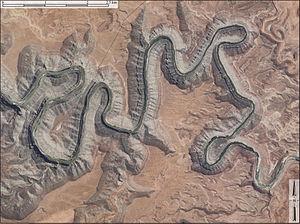
Le parc d'État de Goosenecks est un parc naturel américain situé dans l'Utah, parcouru par la rivière San Juan.